Type II keratin

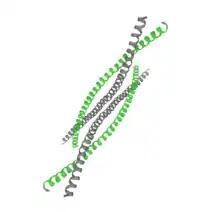
From Uniprot. Figure shows the structure of KRT1 gene. The helix is formed by the type II keratins in green, and the type I keratins in grey. The green coils consists of type IIA and IIB keratins. Expressed in upper leg skin, mammalian vulva, upper arm skin and 106 other tissues. Located on Chromosome 12, localized in the cell membrane and cytoplasm.

Type IIA Keratins are characterized by their expression in tissues that undergo high stress, like soles of the feet or palms of the hand. There are several different type 2A keratins that have been identified in humans, including K1, K2, K9, K10, K77, and K78. These keratins are expressed in a tissue-specific manner, with K1, K2, and K10 being predominantly expressed in the epidermis, while K9, K77, and K78 are expressed in the nail bed and hair follicles.